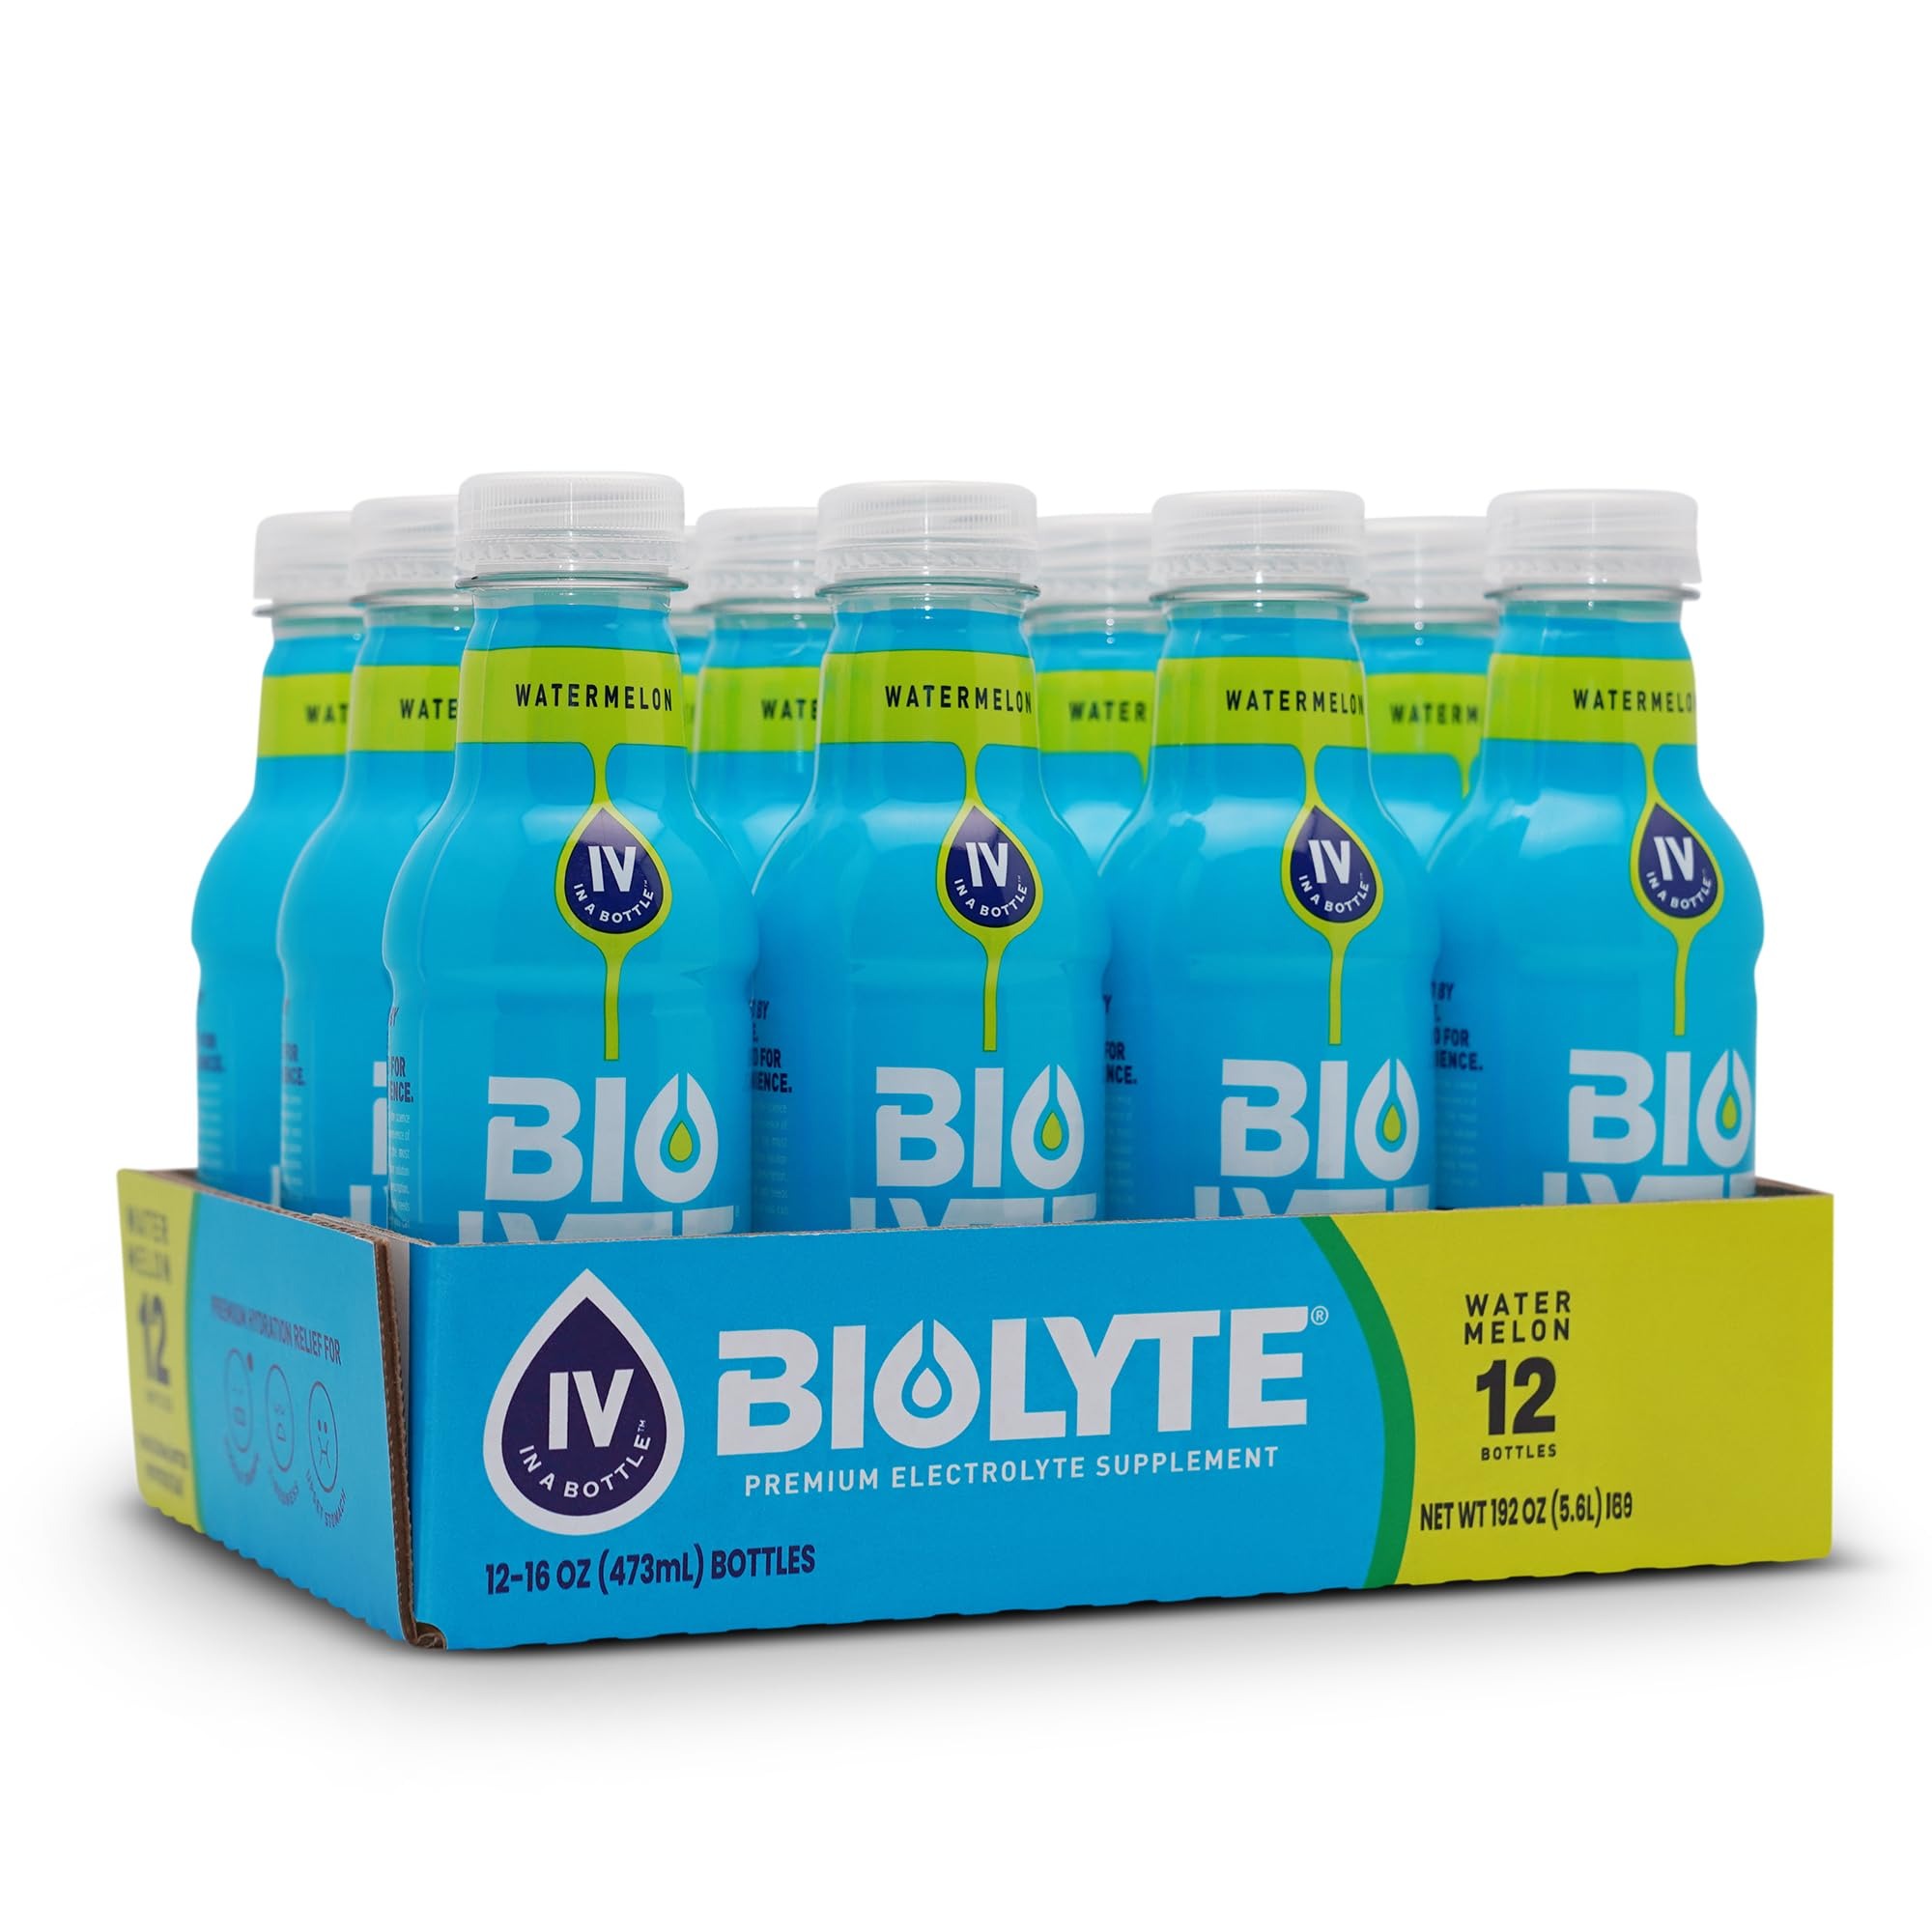
Item Name: BIOLYTE Electrolyte Drink - Doctor-Formulated Hydration Drink, HSA & FSA Electrolytes Water, Chemotherapy Must Haves for Women & Men, Rehydration IV Liquid in a Bottle - Watermelon, 16 Fl Oz (12 Pack)
Bullet Point 1: DOCTOR-DEVELOPED HYDRATION - BIOLYTE provides the science of an IV with 6.5x the hydration of standard electrolyte drinks, replenishing vital nutrients. A chemo must-have for women and men
Bullet Point 2: RAPID RECOVERY - Developed by Founder Dr. Rollins, BIOLYTE combines electrolytes with Milk Thistle, N-Acetyl L-Cysteine, and Vitamin B12 to support liver function, energy, and deliver fast hydration
Bullet Point 3: EFFICIENT HYDRATION FORMULA - BIOLYTE combines potassium and sodium for superior absorption. With lower sugar content, it delivers the essential glucose needed for optimal hydration without the excess
Bullet Point 4: TRUSTED FORMULA, REFRESHING TASTE - NSF Certified, physician-formulated, Kosher, Gluten-Free, and HSA/FSA eligible. Made for adults and kids alike, our watermelon flavor is salty, tangy, and refreshing
Bullet Point 5: HELPING YOU FEEL BETTER - The first medical-grade hydration drink with IV-level electrolytes. Doctor-formulated to fight dehydration, we’re a family-owned brand dedicated to your health and wellness
Value: 192.0
Unit: Fl Oz

Price: 3.24